John Oliver Andrews

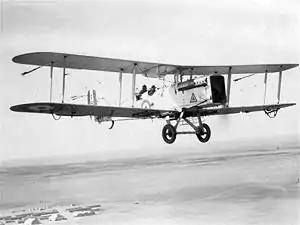
An Airco DH.9A bomber such as Andrews flew in Russia.

In March 1918 Andrews returned to the front, assigned to No. 70 Squadron RFC as a Flight Commander. On 1 April 1918, the first day of the brand new Royal Air Force, Andrews was promoted to Captain. On 7 May 1918 he became Officer Commanding of a Sopwith Camel unit, No. 209 Squadron RAF, as temporary Major. In October he switched to command of No. 220 Squadron RAF. On 20 December 1918 he switched command to No. 221 Squadron RAF, being tasked to operate Airco DH.9s in southern Russia.